Colour guard

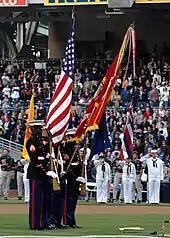
United States Marine Corps colour guard during the playing of "The Star-Spangled Banner". Note that the national flag does not dip.

In Indonesia, the colour guard is known as "Pataka" an abbreviation from the Indonesian term "Pasukan Tanda Kehormatan" which is the term used in various uniformed institutions including the Indonesian National Armed Forces (TNI), the Indonesian National Police (Polri), the Municipal Police units, etc. The Pataka consists of white-uniformed 9 to 12 guardsmen which are present during ceremonial events carrying and escorting the Colour of the institution. The Pataka are modeled from the former Dutch practice and is led by a colour sergeant positioned at the middle of the guard (rear of the ensign), while the ensign who carries the colour is usually a junior lieutenant (2nd Lieutenant or Ensign). For a battalion level, the colour is carried by a Sergeant/chief petty officer. In the case of a massed colour guard, the Ensign (1st Lieutenant/Lieutenant (junior grade) rank leads the formation. In the Army, the Horse Cavalry Detachment ("Detasemen Kavaleri Berkuda") maintains a mounted colour guard unit.